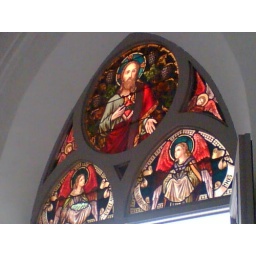
The stained glass window above the church's entrance.